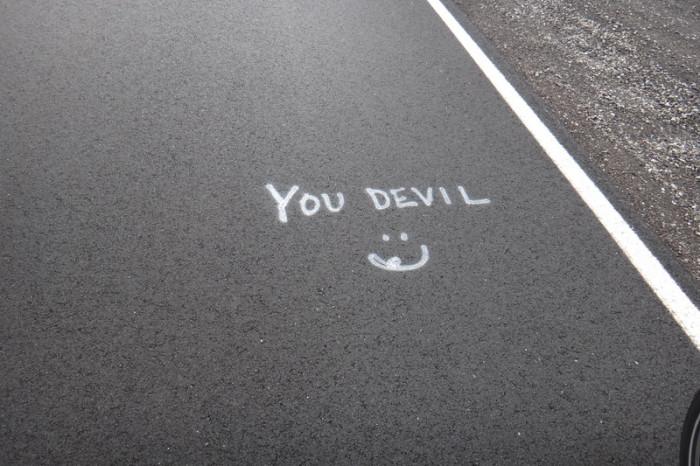
filming location to marking on the road at the end
Relation: Visible, Meta